Carlos Hyde

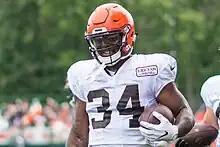
Hyde with the Cleveland Browns in 2018

On March 15, 2018, Hyde signed a three-year contract with the Cleveland Browns. Hyde made his Browns' debut in the season opener against the Steelers. In the 21–21 tie, he had 22 carries for 62 rushing yards and a rushing touchdown to help the Browns' snap their 17-game losing streak. On September 20, his 28th birthday, Hyde's girlfriend was due to give birth to his first child, and he went from the hospital to the Browns' game against the Jets. Hyde ran for 97 yards and two touchdowns, including the game-winning score that gave the Browns a 21–17 win, their first in 19 games. Hyde then returned to the hospital, where his girlfriend gave birth to their son.